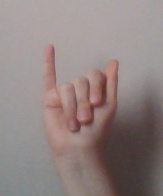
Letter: meem